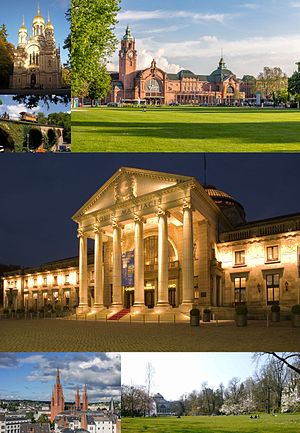
Wiesbaden
Wiesbaden er en by i det sydvestlige Tyskland og hovedstad i delstaten Hessen. Den har omkring 280.000 indbyggere. Sammen med byerne Frankfurt am Main, Darmstadt og Mainz, er byen en del af Rhein-Main storbyområde med en samlet befolkning på omkring 5,8 mio mennesker.